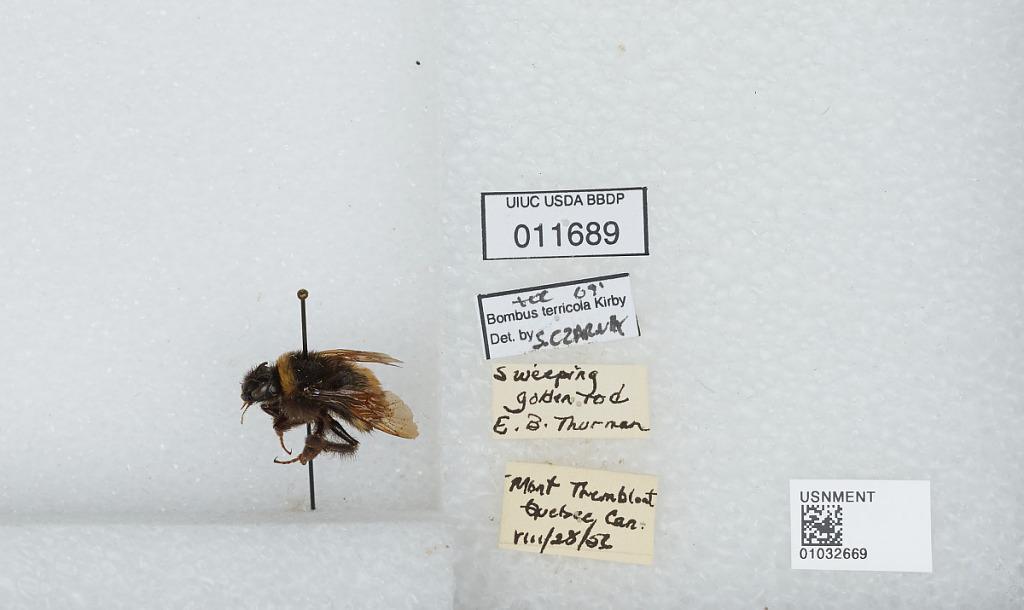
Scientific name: Bombus (Bombus) terricola Kirby
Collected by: E. Thurman
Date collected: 1956-8-28
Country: Canada
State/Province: Quebec
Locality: Mont-Tremblant
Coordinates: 46.1614, -74.5603
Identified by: Czarnik, S.